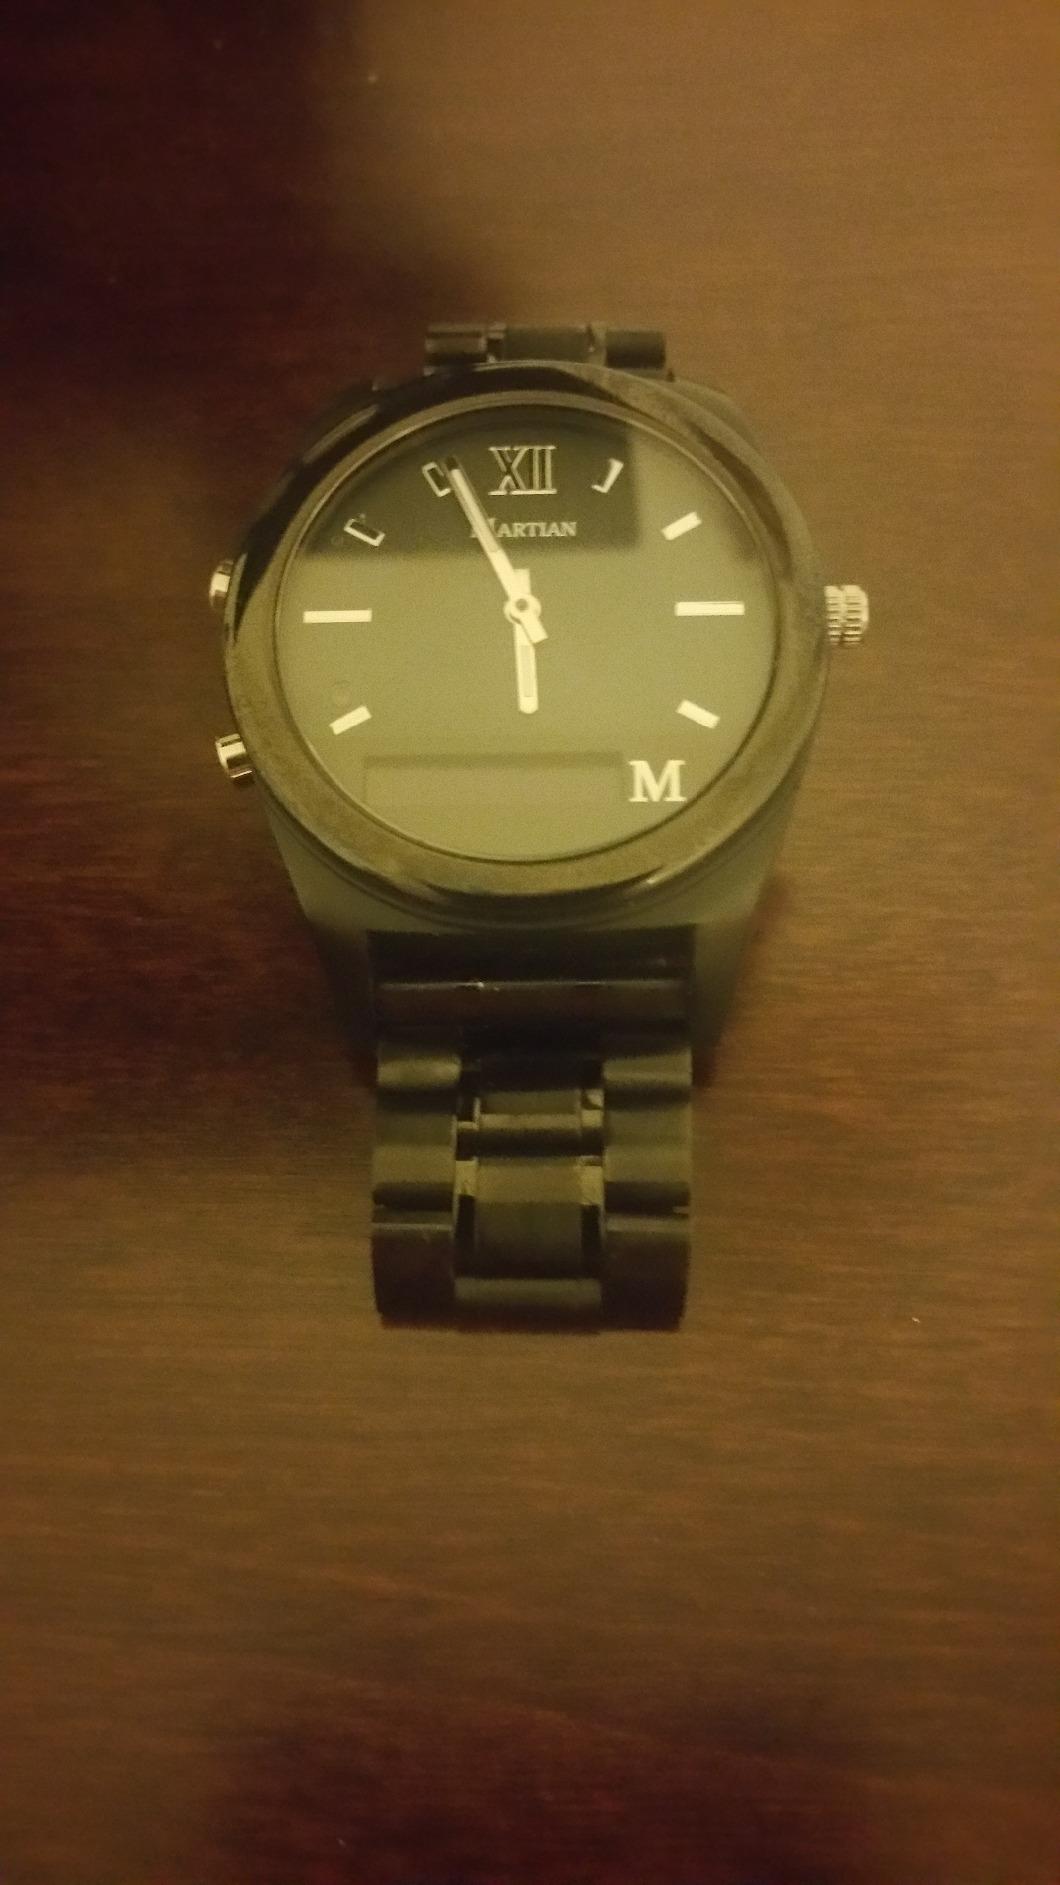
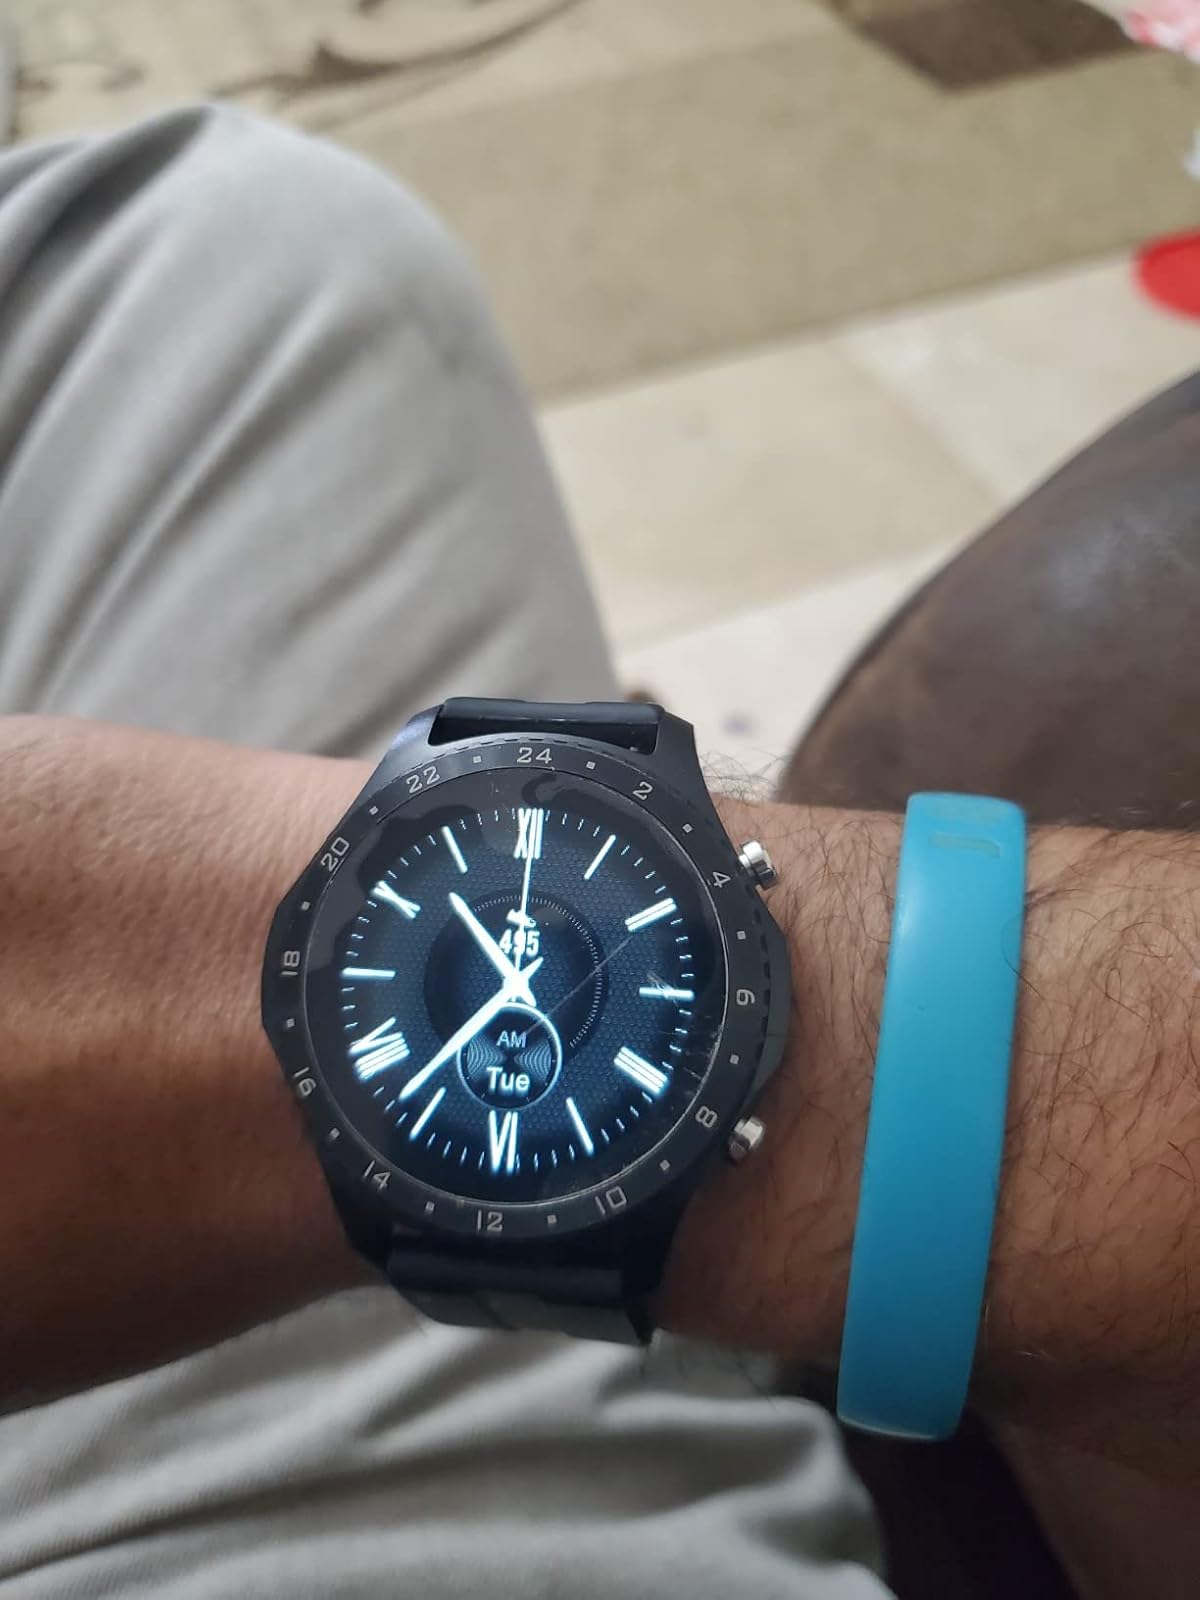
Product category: smartwatch
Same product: no